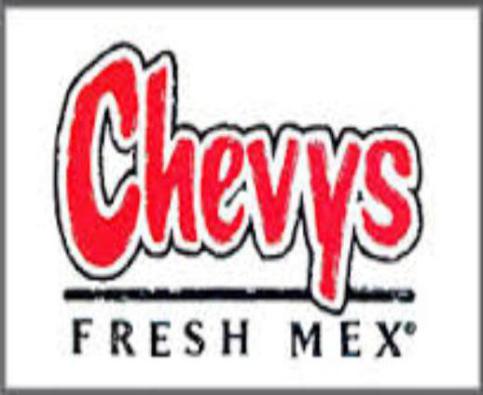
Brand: chevys fresh mex
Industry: Food